Baâlons

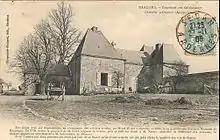
Géraumont in 1905

A small hamlet west of Baâlons village. It is now very sparsely populated however the "General Dictionary of cities towns, villages, hamlets and farms of France" by Duclos says that in 1846 there were 70 inhabitants.